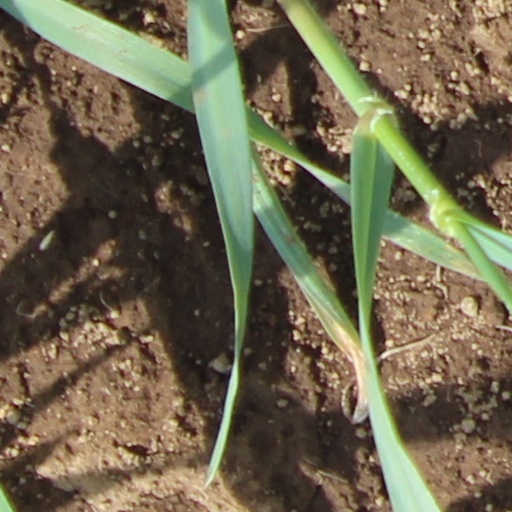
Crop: wheat